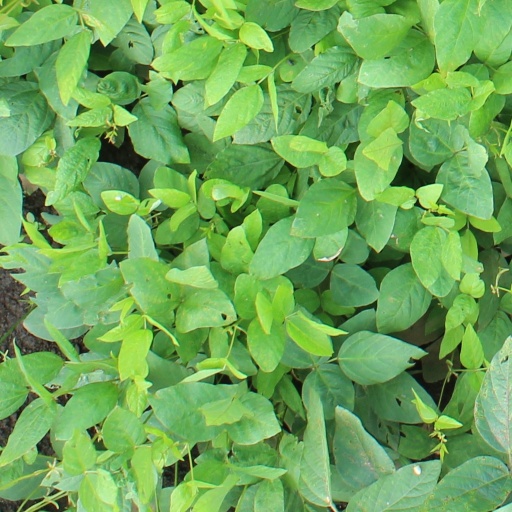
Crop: soybean